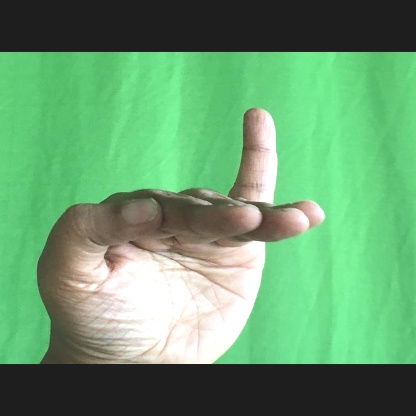
Mudra: Hamsapaksha